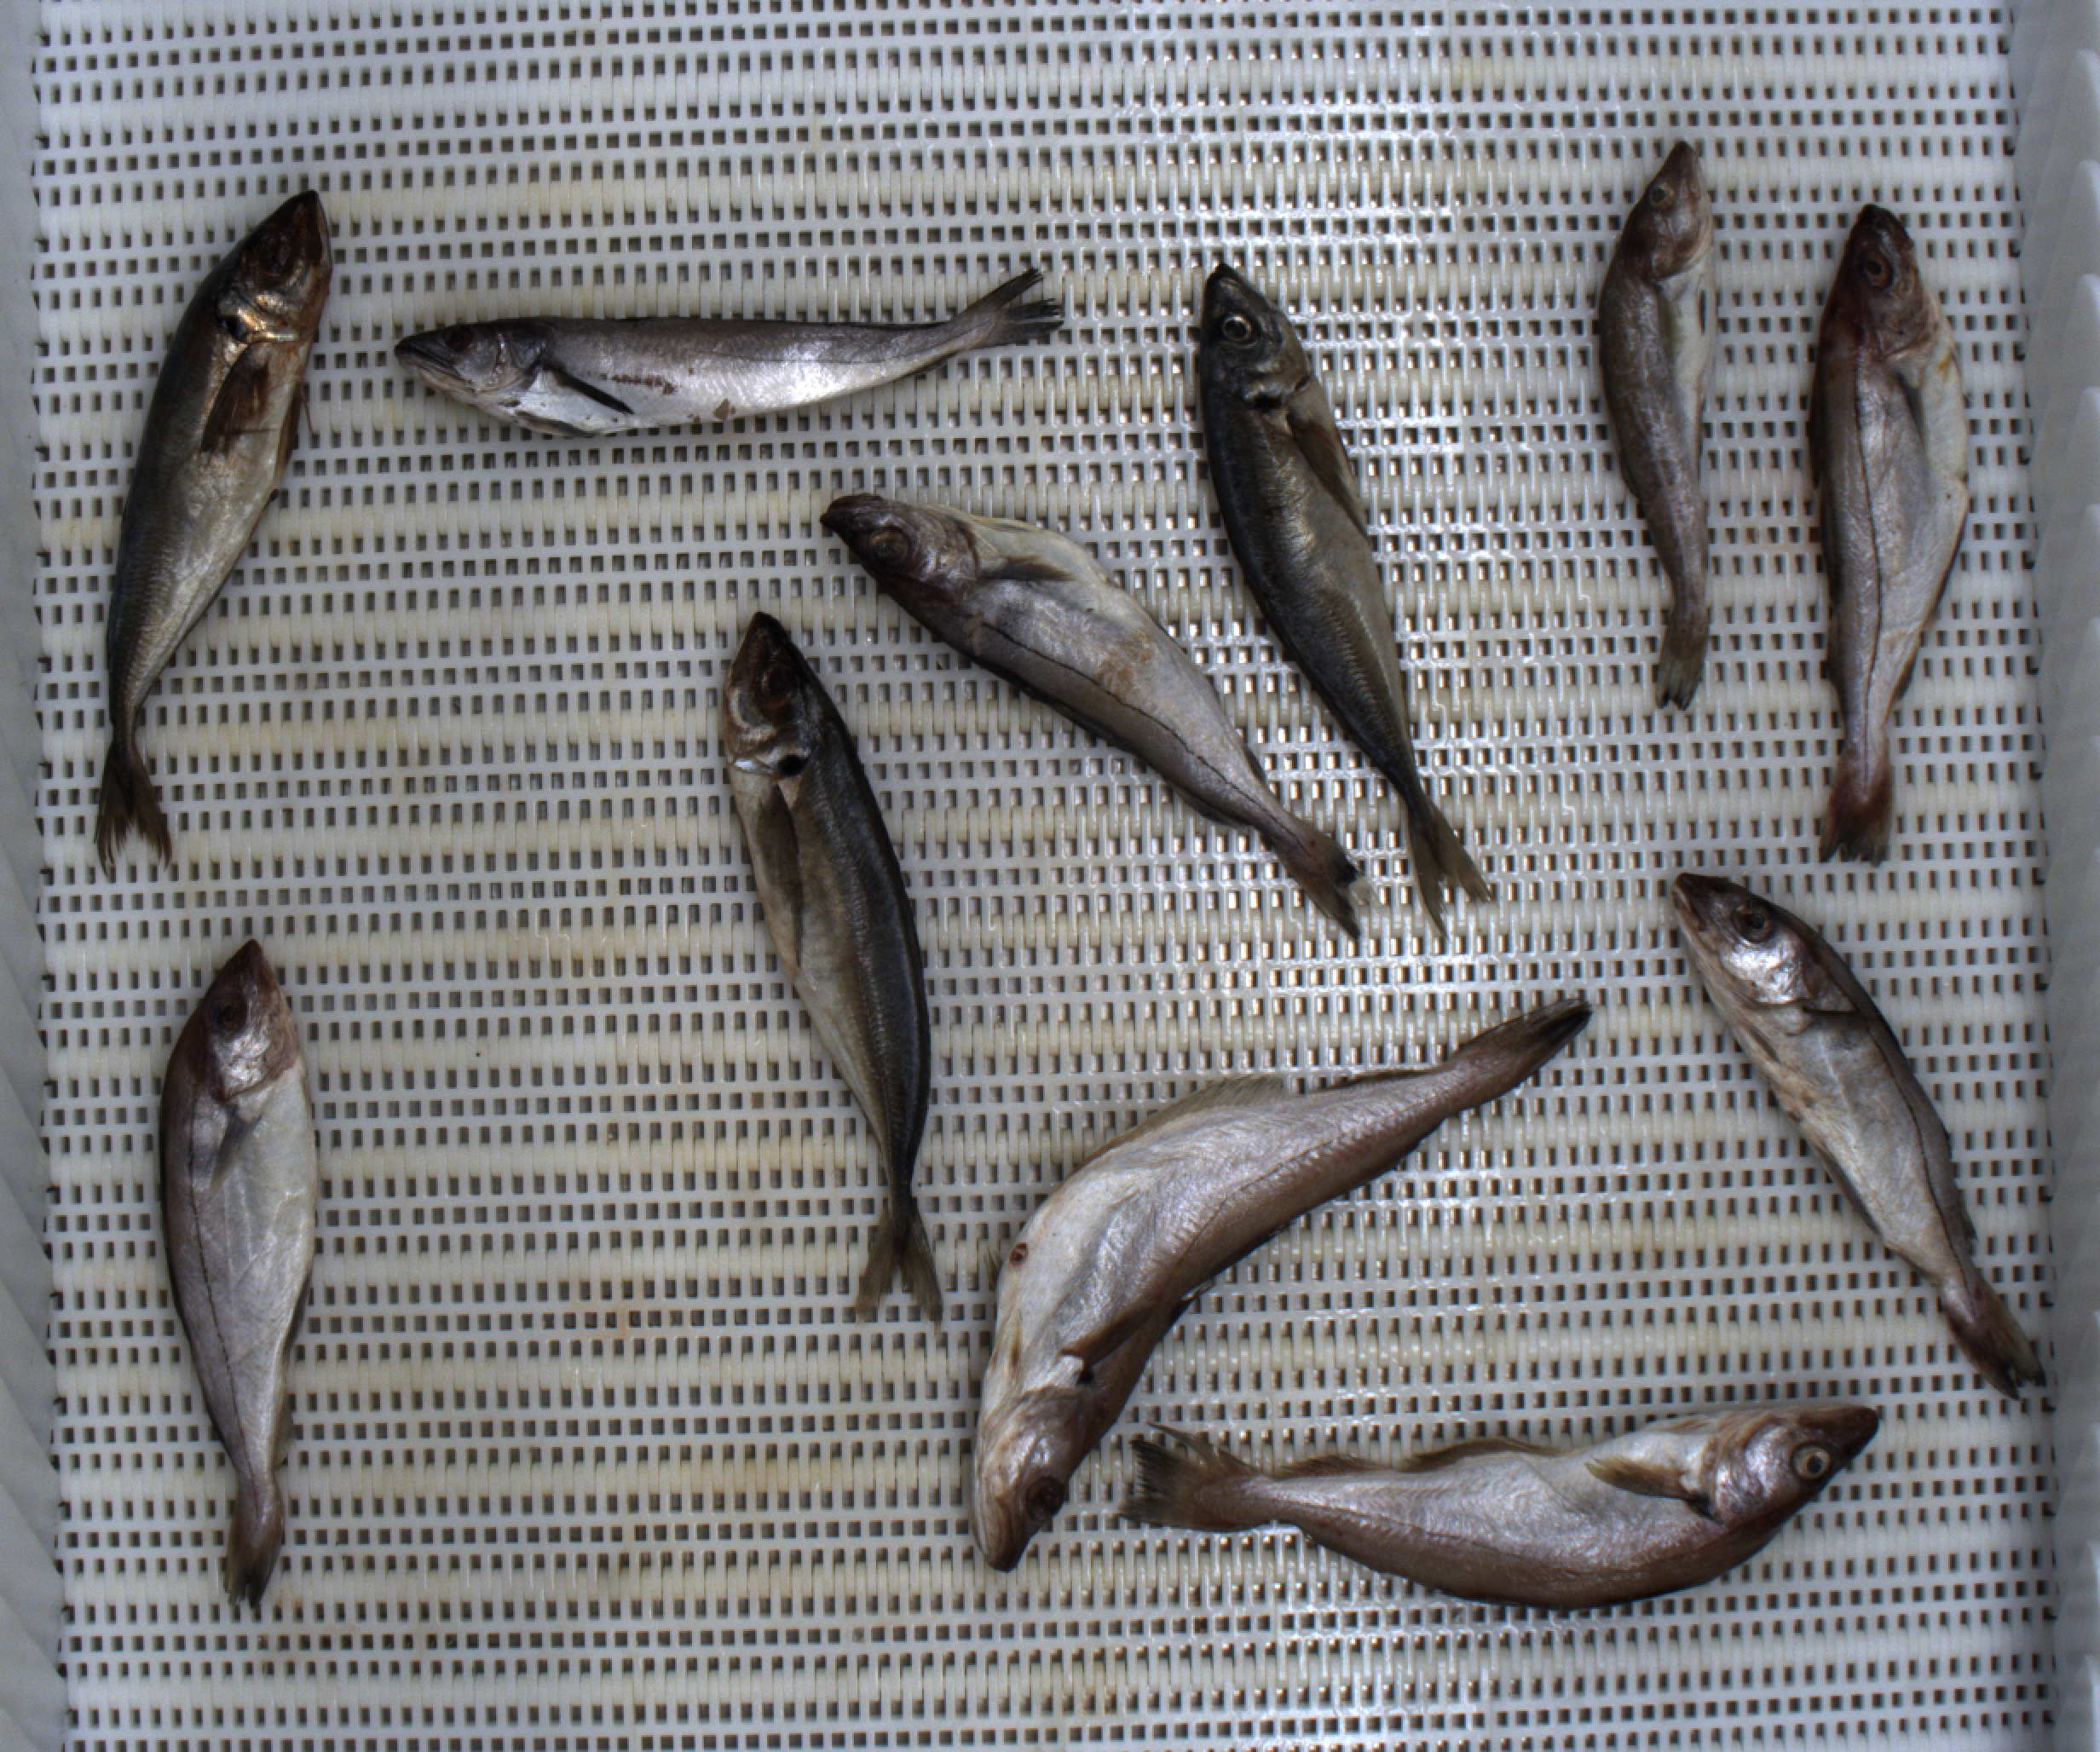
Total fish: 11
Cod: 1
Haddock: 4
Whiting: 2
Hake: 1
Horse mackerel: 3
Saithe: 0
Other: 0